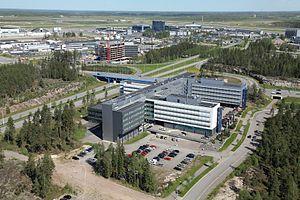
Technopolis Oyj est une entreprise publique finlandaise proposant des espaces et des services d'incubateur d'entreprises.